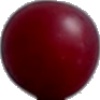
Label: Cherry Wax Red 1